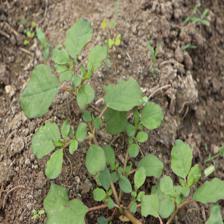
Label: BroadLeafWeed